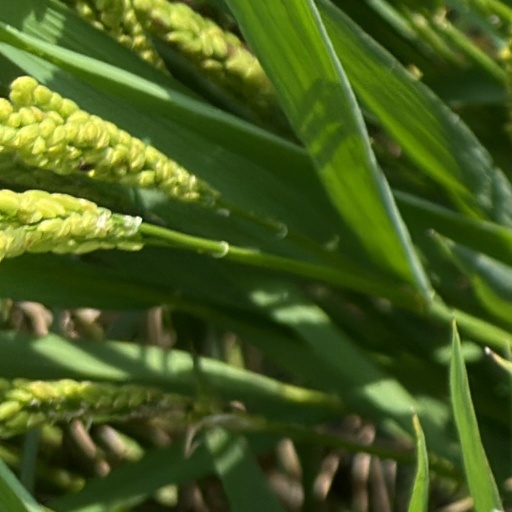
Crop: rice